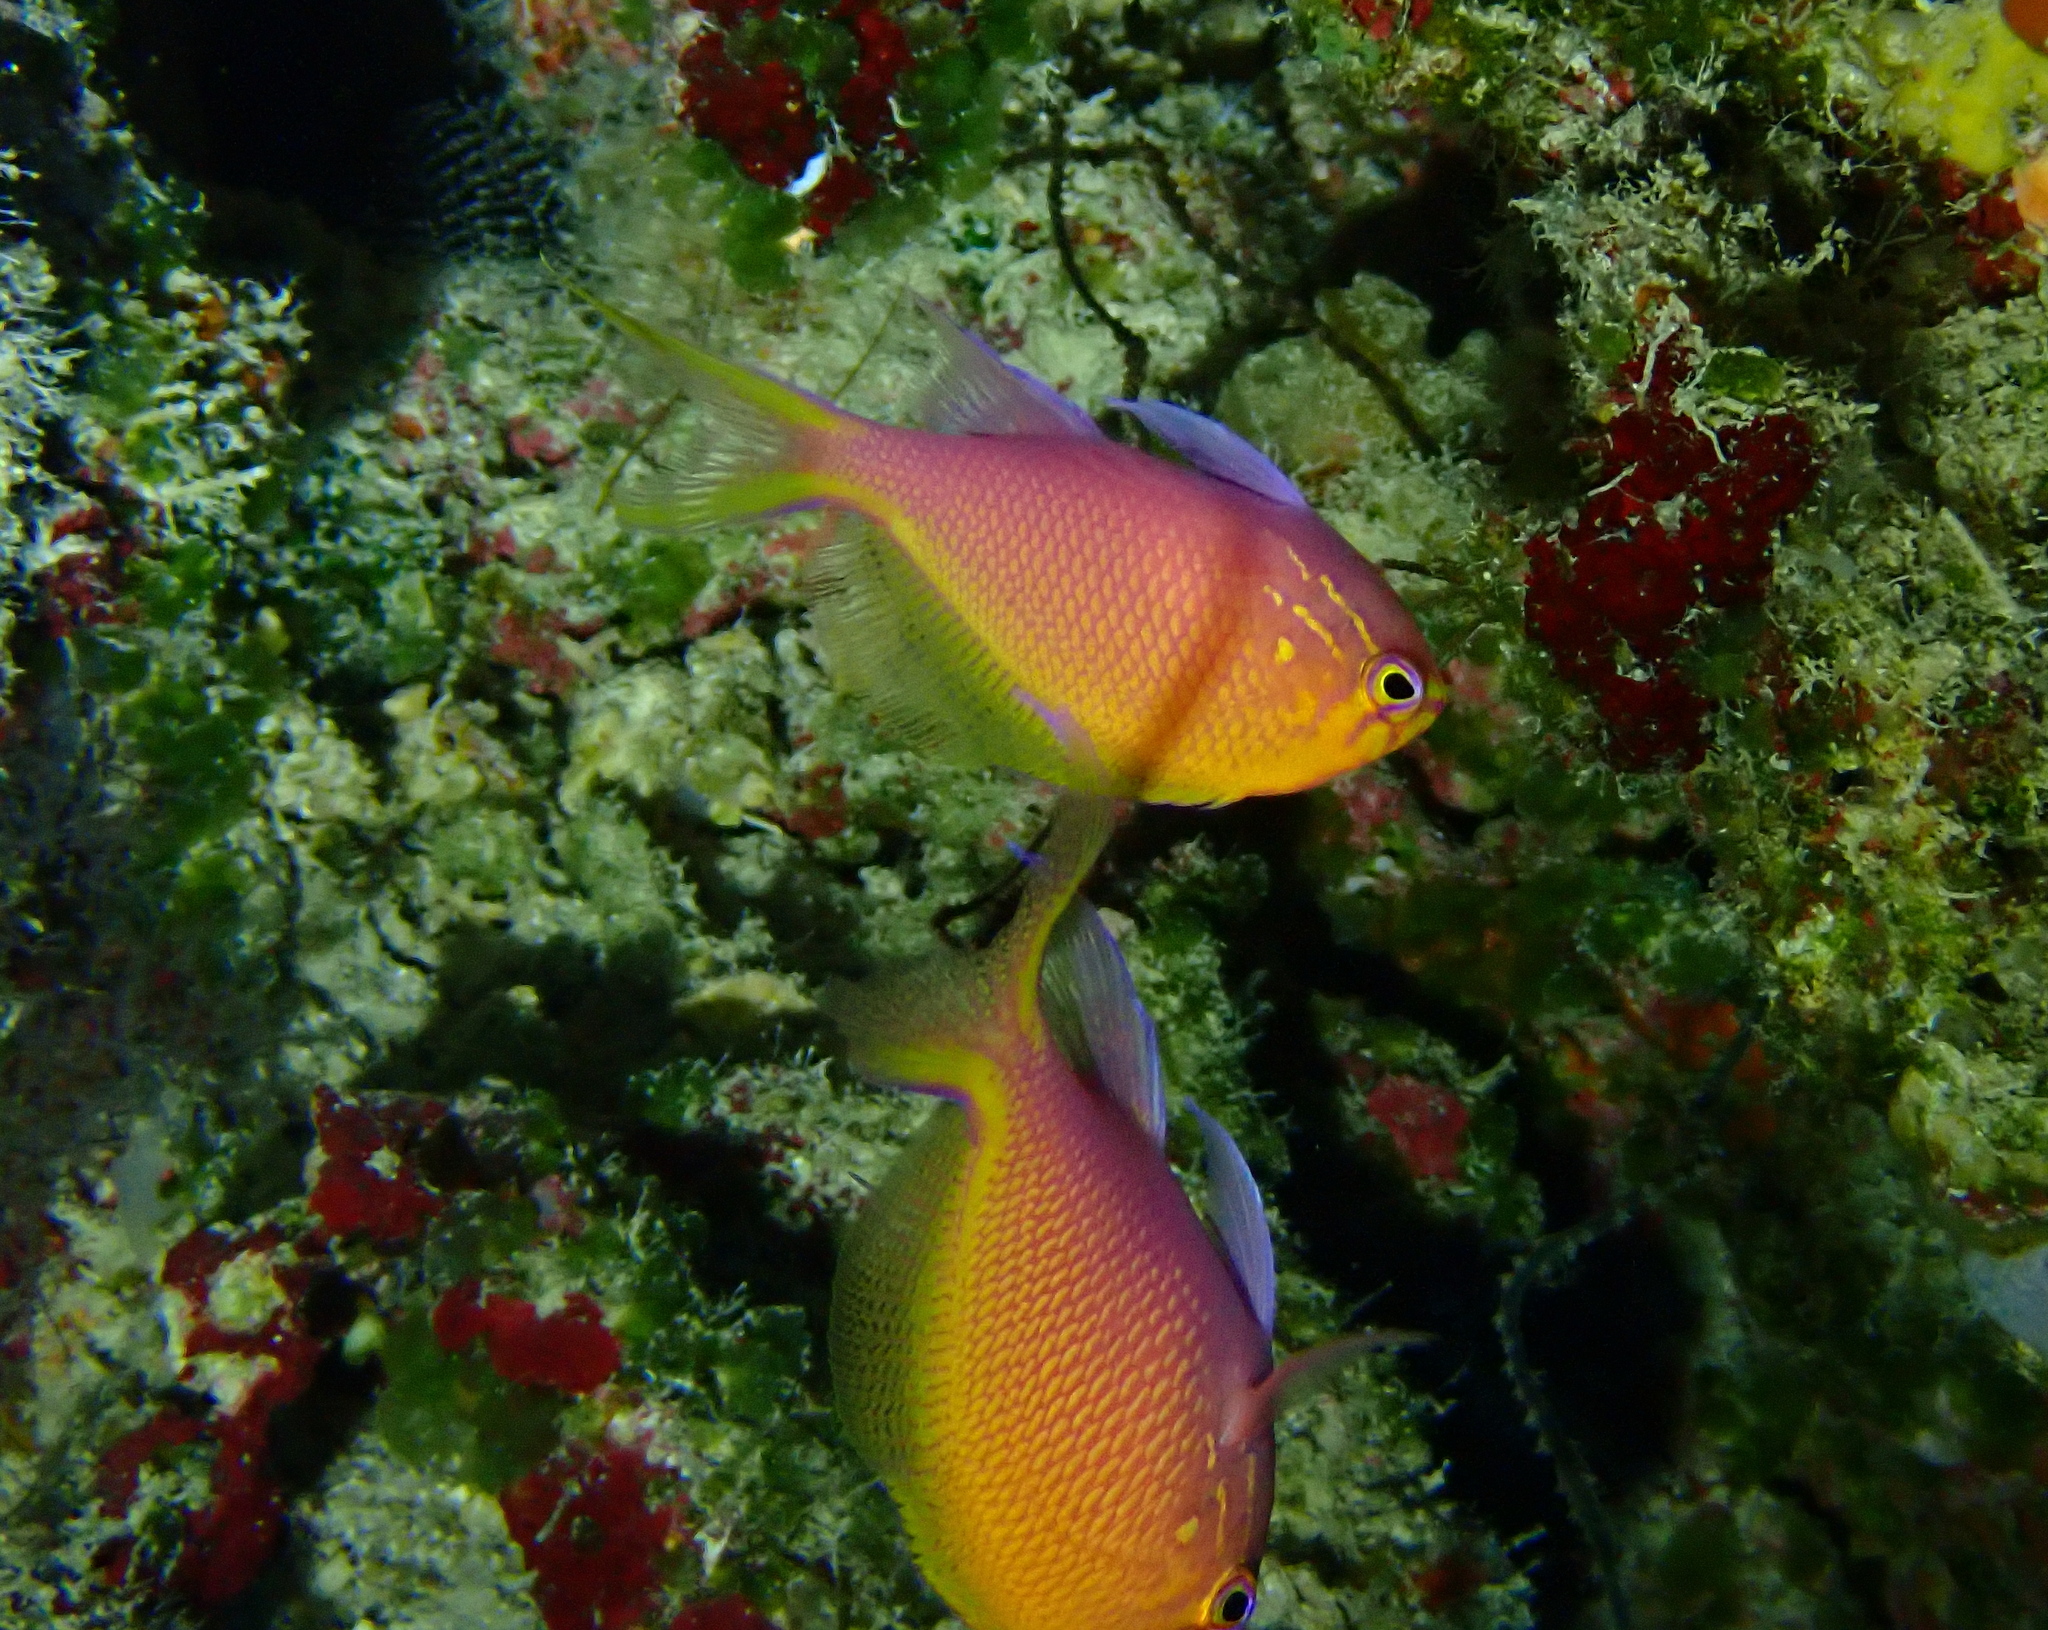
fish (species not among the labelled classes)